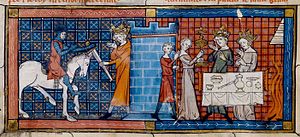
Parsival
Illustration fra middelalderen
Parsival var en ridder ved Kong Arthurs hof.